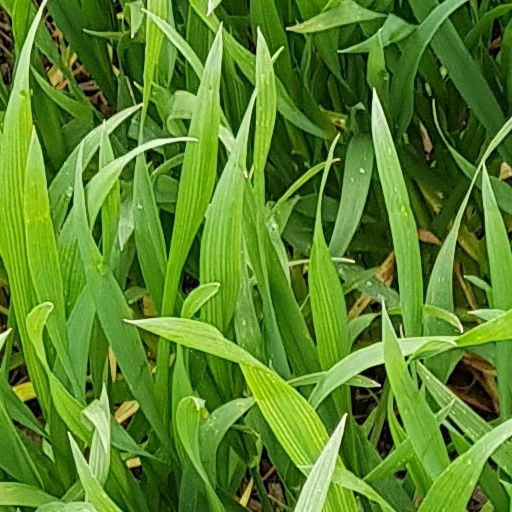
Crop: wheat